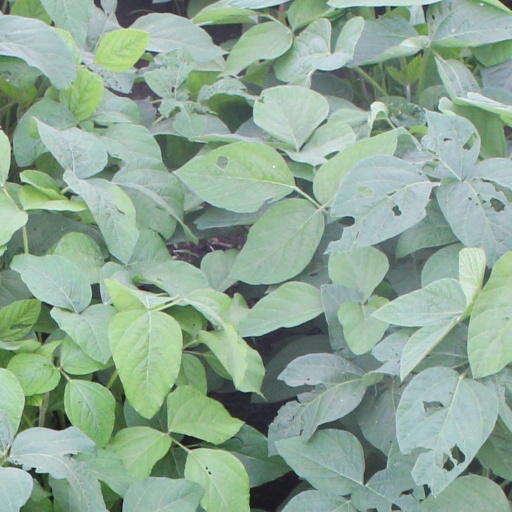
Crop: soybean